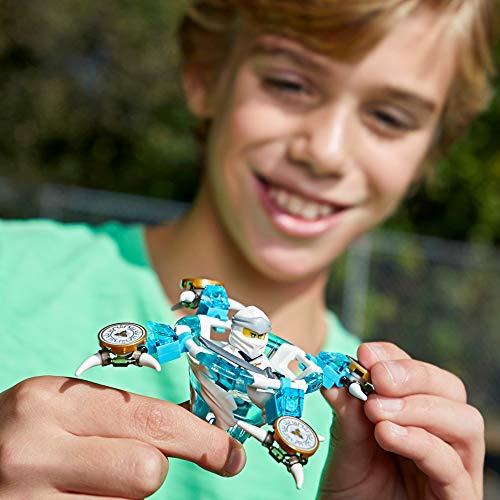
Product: LEGO NINJAGO Spinjitzu Zane 70661 Building Kit, 2019 (109 Pieces)
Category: Toys & Games | Building Toys | Building Sets
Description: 109 pieces – LEGO NINJAGO set for boys and girls aged 7+ and for fans and kids of all ages This LEGO NINJAGO Spinjitzu Zane 70661 construction toy can be built together with all other original LEGO building toys and LEGO bricks for creative play.
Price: $15.95
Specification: ProductDimensions:9.4x9.1x2.4inches|ItemWeight:0.16ounces|ShippingWeight:4.8ounces|ASIN:B07GZ4QP4G|Itemmodelnumber:6250560|Manufacturerrecommendedage:7yearsandup